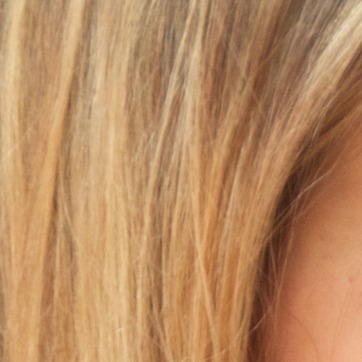
Material: hair